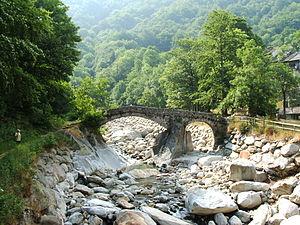
L'hydrographie de la province de Biella décrit la distribution des eaux superficielles dans la province de Biella, en Italie. Ces eaux comprennent les bassins du Cervo et du Sessera, tous deux affluents du Sesia. Elle s'intéresse également à quelques autres zones du sud-ouest de la province de Biella qui sont, pour leur part, tributaires de la Doire Baltée. Dans cette zone se trouve le principal point d'eau naturelle de la province, le lac de Viverone. Aux cours d'eau naturels s'ajoutent en plaine divers canaux d'irrigation construits principalement en support à la riziculture.
Le Cervo est un torrent du Piémont long d'environ 65 kilomètres, principal tributaire de la Sesia. Il traverse les provinces de Biella et de Verceil. Le périmètre de son bassin est de 152 kilomètres et le tronçon montagneux du torrent baigne la Comunità Montana Valle Cervo.